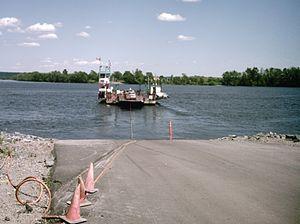
Traversier, Lower Jemseg, NB, Canada
La paroisse de Cambridge est à la fois une paroisse civile et un district de services locaux canadien du comté de Queens, au Nouveau-Brunswick.